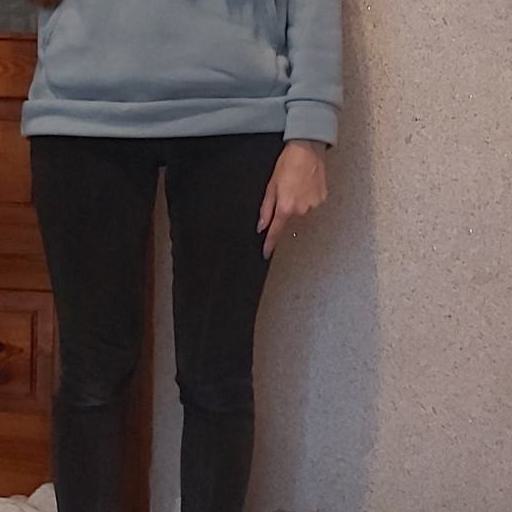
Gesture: no_gesture